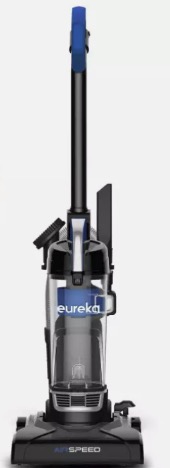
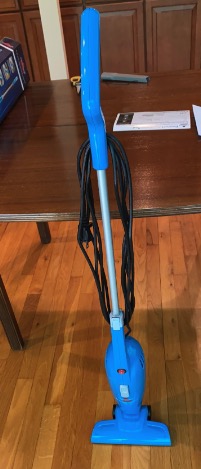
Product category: items_vacuum
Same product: no